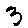
Label: 3